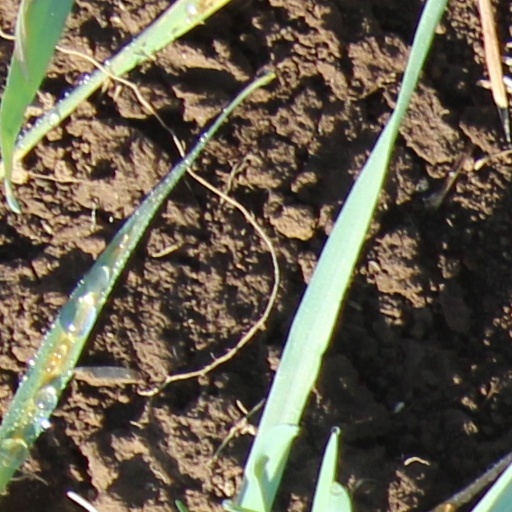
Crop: wheat